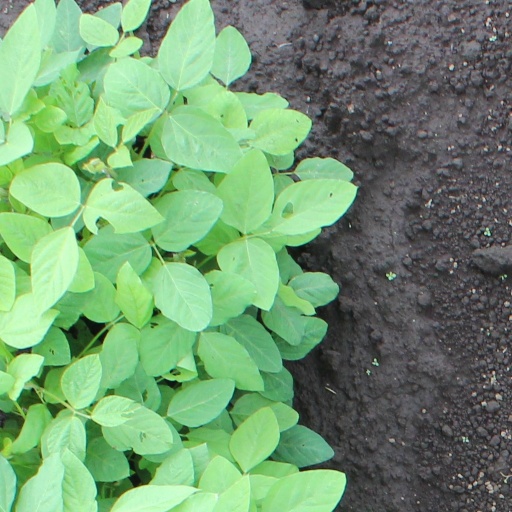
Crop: soybean